John Harrison (Leeds)

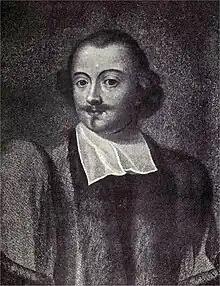
John Harrison

John Harrison (1579–1656) was a prominent inhabitant of Leeds, in Yorkshire, England, in the sixteenth and seventeenth century, variously as one of the early woollen cloth merchants, and as a benefactor of the town.